Kateryna Handziuk

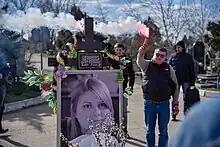
Handziuk picture as seen during a March 2019 rally in Kherson in her honour

Kateryna Viktorivna Handziuk (17 June 1985 – 4 November 2018) was a Ukrainian civil rights and anti-corruption activist campaigner and political advisor, who exposed corruption in her hometown of Kherson. She was attacked with sulphuric acid on 31 July 2018, and died from her injuries on 4 November 2018.